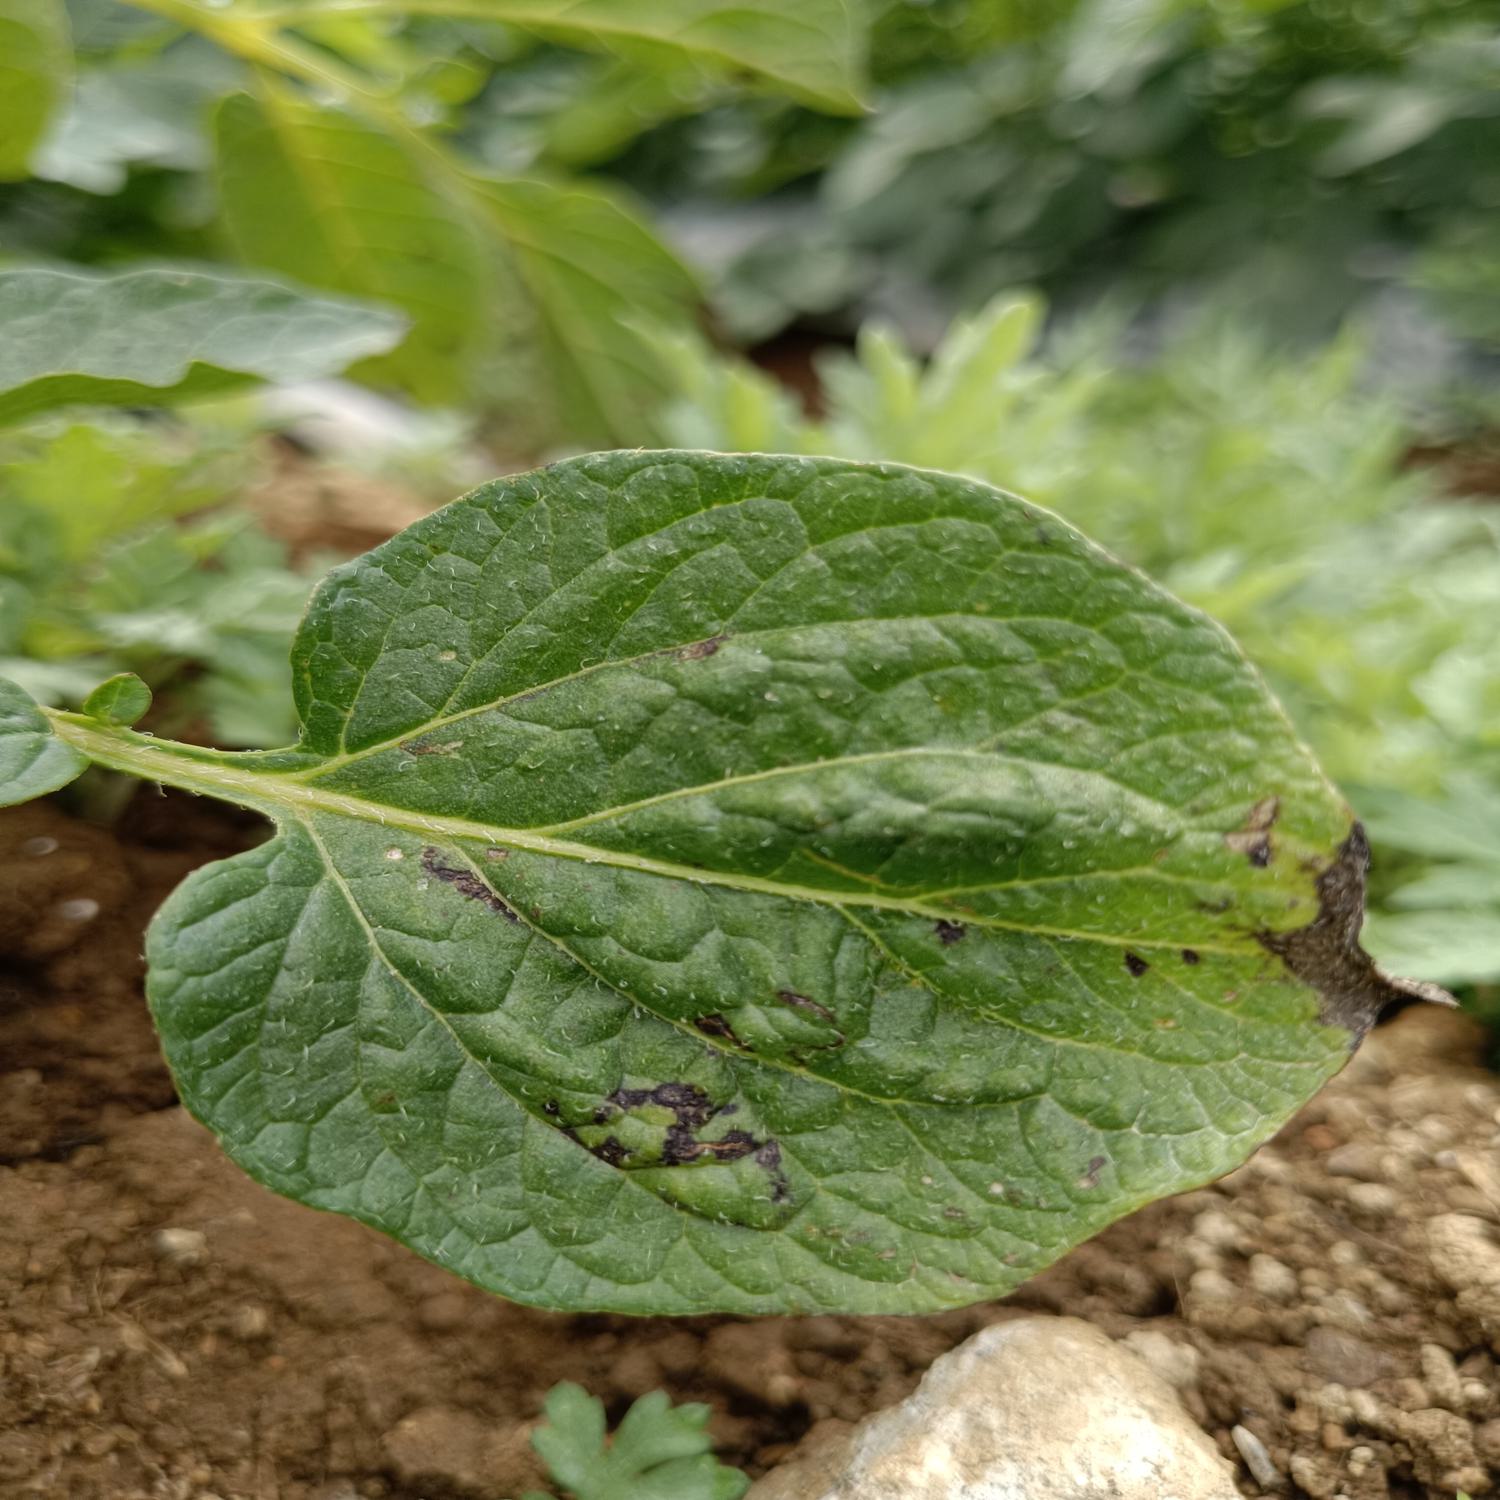
Label: Fungi